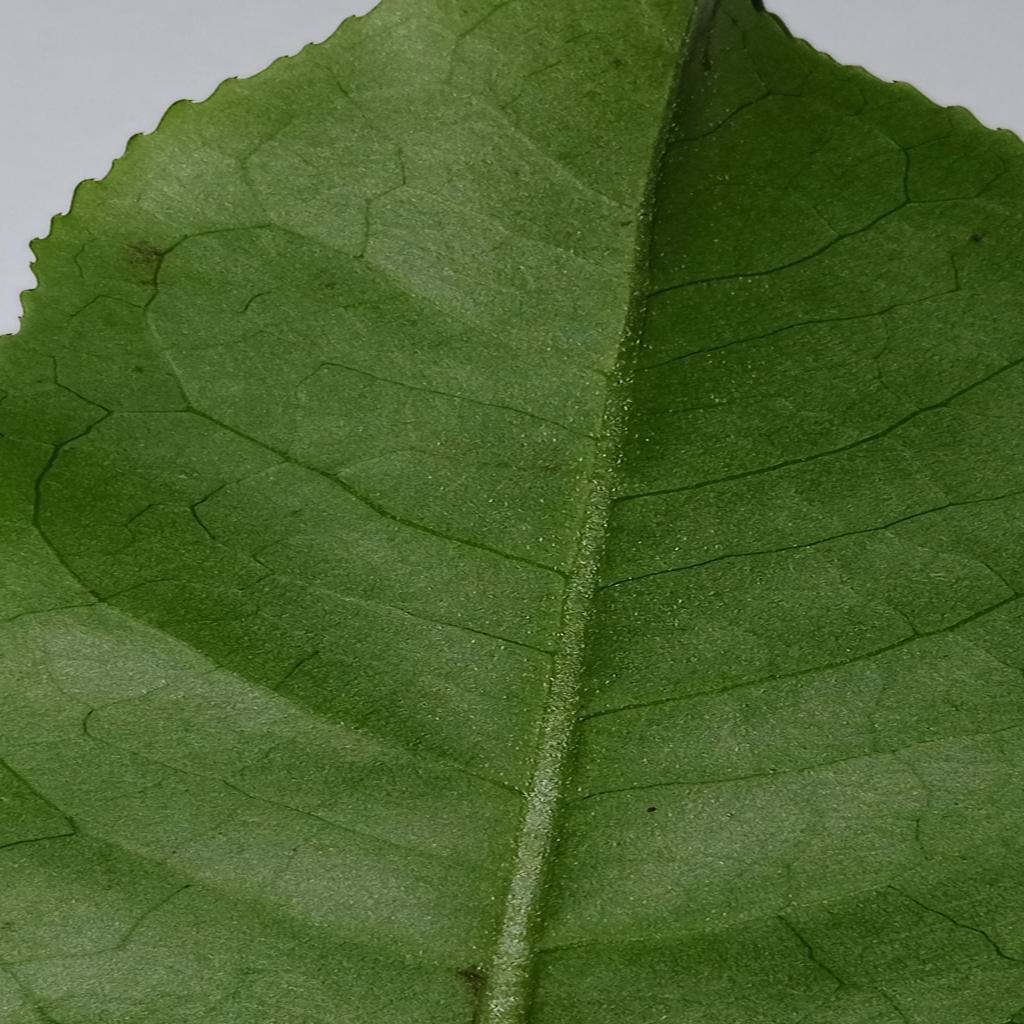
Label: Healthy